Armen Agop

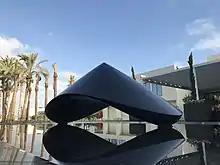
Untitled (2018) granite sculpture by Armen Agop, installed at the front entrance of the El Alamein Hotel, El Alamein, Egypt.

Agop was born Armen Guerboyan to Armenian parents living in Cairo, Egypt. Growing up between these two cultures with ancient roots, drove him to develop a perspective beyond the geographical boundaries. The dialog between the two heritages created in him a continuous reevaluation of values, a personal perspective unconditioned by east and west or ancient and contemporary. Agop was also affected by the dry landscape of Egypt, saying, "It was in the desert, where there seems to be nothing, that's where I learned to see".